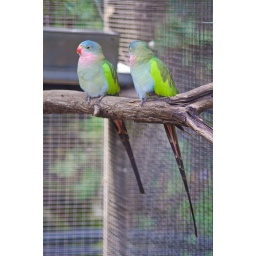
two parrots enjoying each others company in a bird cage - lone pine koala sanctuary brisbane australia